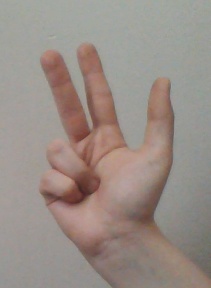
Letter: al